John R. Farr

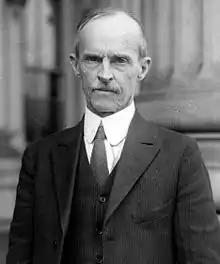
National Photo Company Collection, Library of Congress

John Richard Farr (July 18, 1857 – December 11, 1933) was a Republican member of the U.S. House of Representatives from Pennsylvania.